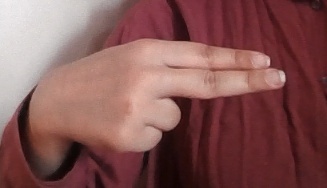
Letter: ain